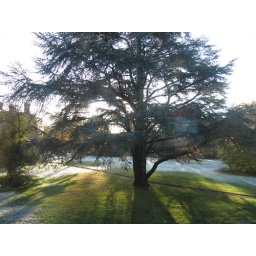
Most beautiful tree in Campus - from the window